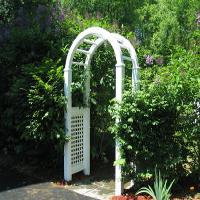
Weather: sun or clear